Reese Olson

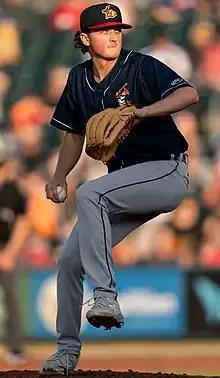
Olson with the Toledo Mud Hens in 2023

William Reese Olson (born July 31, 1999) is an American professional baseball pitcher for the Detroit Tigers of Major League Baseball (MLB). He made his MLB debut in 2023.